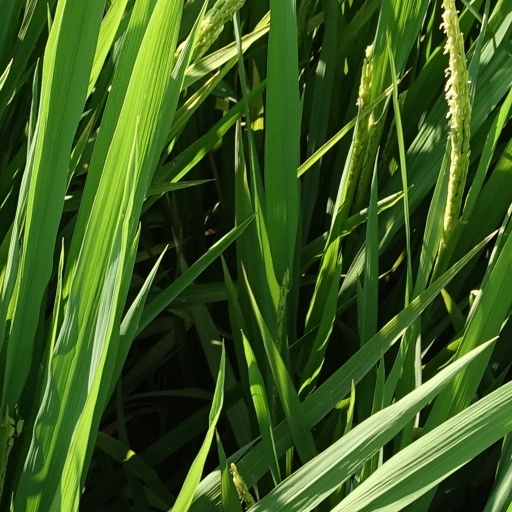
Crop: rice